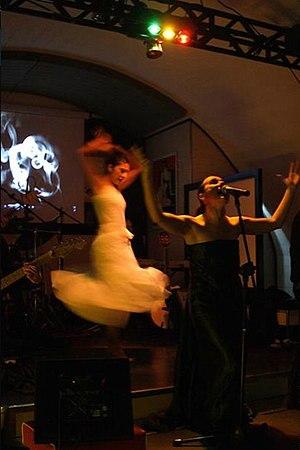
C.F.F. e il Nomade Venerabile sont un groupe musical italien né à Gioia del Colle en 1999.